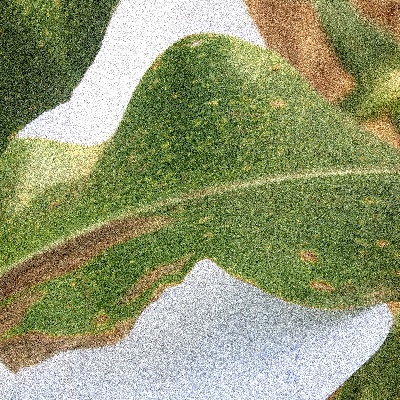
Label: Corn_(Maize)___Leaf_Spot